Dinshaw Maneckji Petit

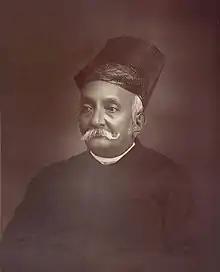

Sir Dinshaw Maneckji Petit, 1st Baronet (30 June 18235 May 1901) was an Indian industrialist and philanthropist who founded the first textile mills in India. He was part of the Petit family and became the first Petit baronet. He founded the "Persian Zoroastrian Amelioration Fund" in 1854 and was a member of the Governor-General's Legislative Council.